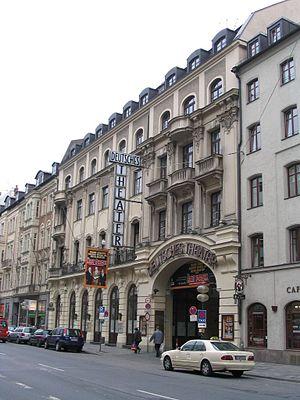
Le Deutsches Theater München est un théâtre de Munich, en Bavière, en Allemagne. C'est le plus grand théâtre d'Allemagne pour les représentations. Au théâtre en particulier des comédies musicales sont mises en scène. Également à la saison du carnaval, le théâtre joue un rôle important dans la mesure où de grands bals et des réceptions y sont organisés.